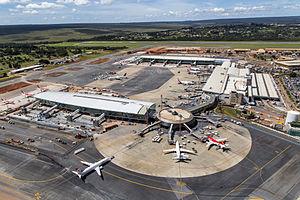
Brasilia est la capitale fédérale du Brésil et le siège du gouvernement du District fédéral. Selon un recensement effectué par l'Institut brésilien de géographie et de statistiques, sa population en 2010 est de 2 562 963 habitants, faisant d'elle la quatrième ville la plus peuplée du Brésil. Sa construction, à un rythme soutenu, sous l'impulsion du président Juscelino Kubitschek qui souhaitait une meilleure répartition de l’activité économique alors concentrée sur les côtes, date des années 1960.